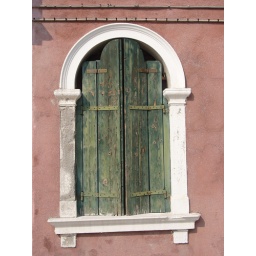
window of a house in murano island, venice, italy